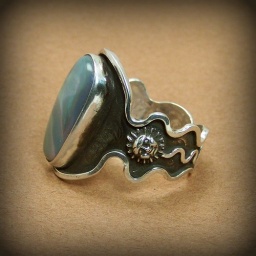
Kronos Ring of the Titan black Opal set in sterling silver